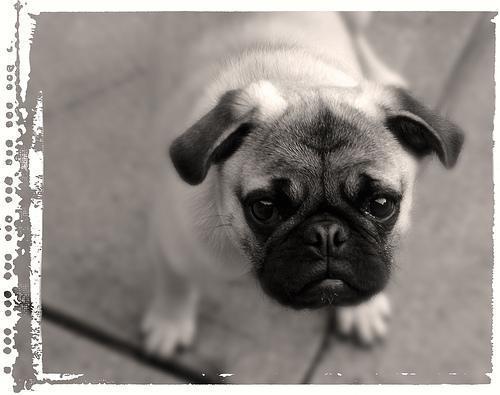
pug